A.C.E (South Korean band)

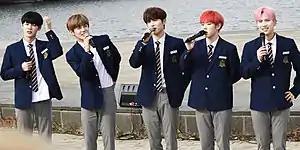
A.C.E busking in Banpo-dong, November 2019From left: Chan, Donghun, Jun, Kim Byeong-kwan, Wow

On May 17, 2019, A.C.E released their second extended play "Under Cover" with the title track of the same name.